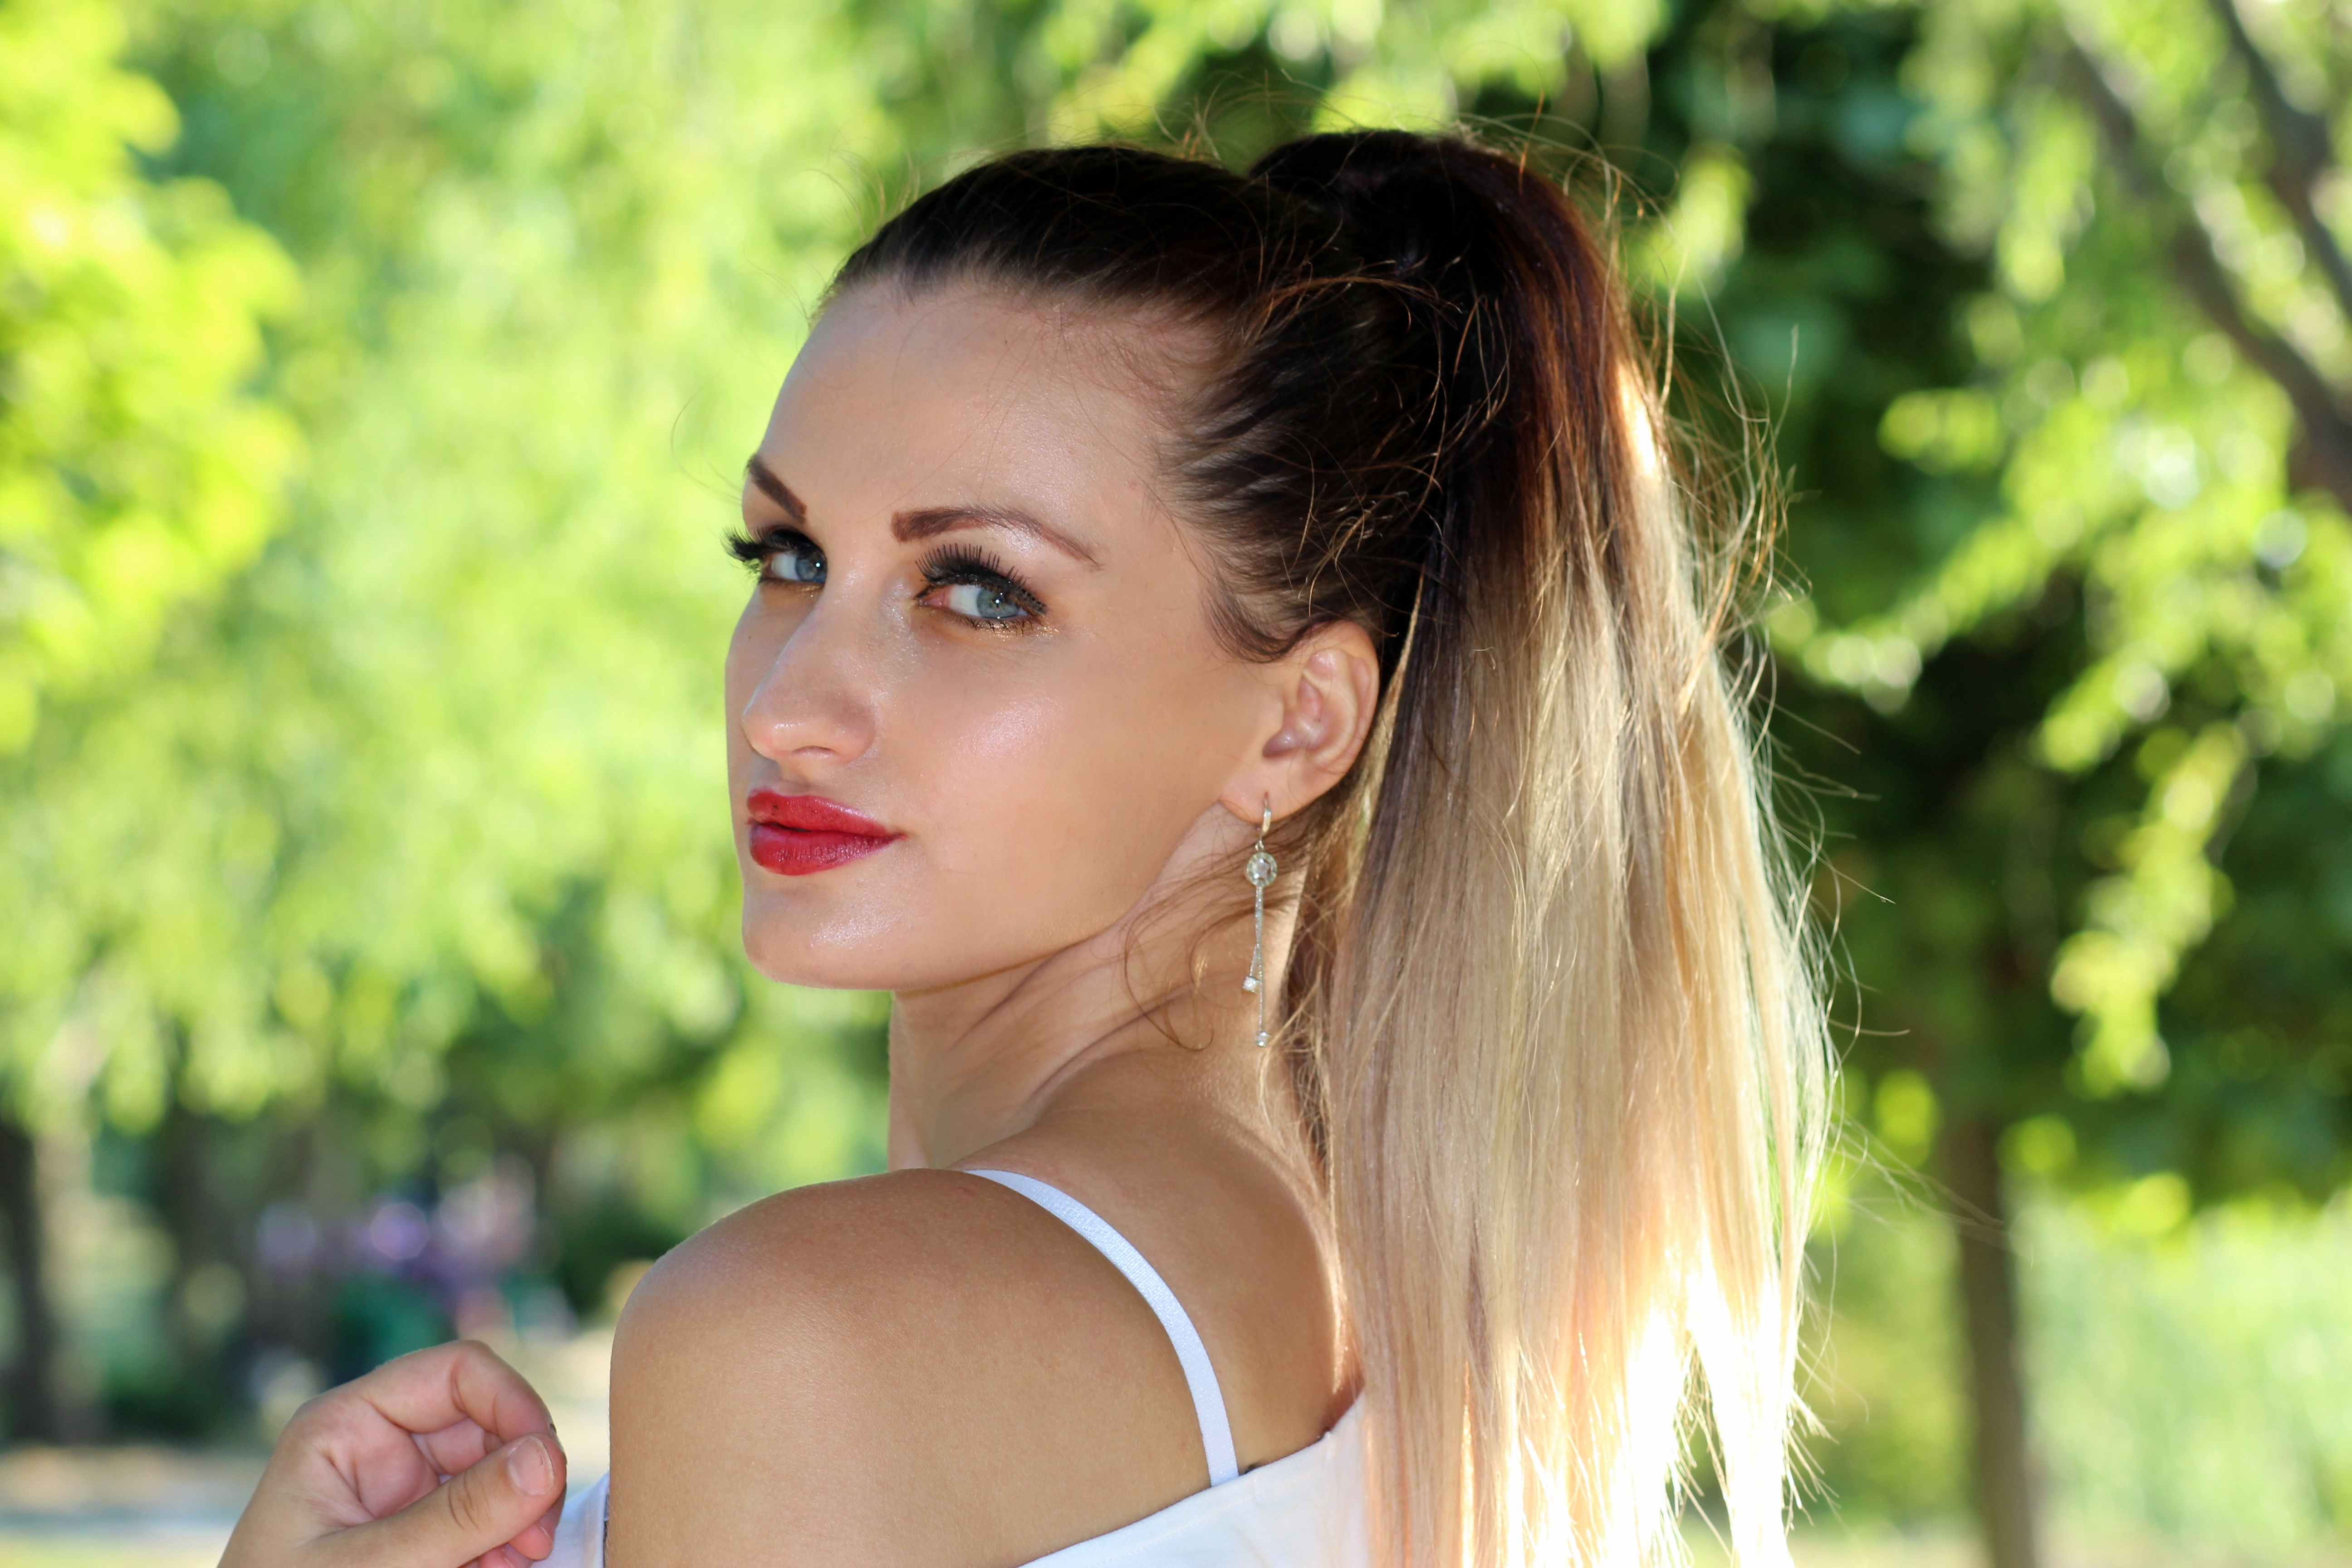
person, girl, woman, hair, photography, flower, portrait, model, spring, bride, blonde, facial expression, hairstyle, smile, long hair, face, dress, eye, skin, beauty, blue eyes, abdomen, photo shoot, brown hair, portrait photography